Peter Van Gheluwe

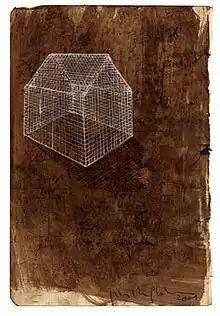
Peter Van Gheluwe, "A dialogue", 2001. Mixed media/paper19 x 12.5 cm

Starting in 2003, Peter Van Gheluwe begins digging into his own history. He studied the life of his father, who died when Van Gheluwe was 20 years old and spent years in a labor camp in Germany during World War II. Some drawings about this theme were shown in the exhibition "Zie tekening" in Lier. He continues researching the horror and dehumanization and undertakes a few study trips to concentration camps in Germany and Poland, leading to many drawings, sketches, photographs and film clips. This search leads to the art book "Hidden View" in 2008, with introductory texts by Volkmar Mühleis and and an exhibition in Galerie Negenpuntnegen in Roeselare. Light continues to have a prominent role in these representations of horror.